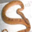
Label: snake